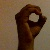
The image shows a hand gesture representing the letter 'O' in Indian Sign Language.